Sputnik 1

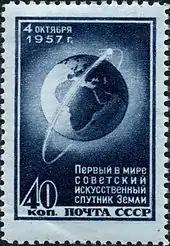
A Soviet 40 kopek stamp, showing the satellite's orbit

News reports at the time pointed out that "anyone possessing a short wave receiver can hear the new Russian earth satellite as it hurtles over this area of the globe." Directions, provided by the American Radio Relay League, were to "Tune in 20 megacycles sharply, by the time signals, given on that frequency. Then tune to slightly higher frequencies. The 'beep, beep' sound of the satellite can be heard each time it rounds the globe." The first recording of Sputnik 1's signal was made by RCA engineers near Riverhead, Long Island. They then drove the tape recording into Manhattan for broadcast to the public over NBC radio. However, as Sputnik rose higher over the East Coast, its signal was picked up by W2AEE, the ham radio station of Columbia University. Students working in the university's FM station, WKCR, made a tape of this, and were the first to rebroadcast the Sputnik signal to the American public (or whoever could receive the FM station).